Steve Merrill

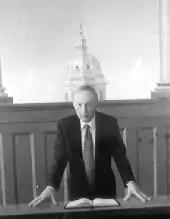
Merrill as Governor

In 1982, Merrill became legal counsel to Governor John H. Sununu. In 1983 he took on the additional role of chief of staff. From 1984 to 1989 was the Attorney General of New Hampshire. As attorney general, Merrill strengthened child abuse laws, backed tougher environmental regulations, formed a task force to combat addiction, and lowered the age at which juveniles could be tried as adults in murder cases to 13. He maintained a high public profile through public appearances and personally trying several cases. He returned to private practice in 1989, starting a firm with Democrat John T. Broderick Jr., whom Merrill would later appoint to the New Hampshire Supreme Court.